Wiltshire Regiment

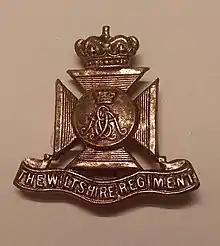
Wiltshire Regiment Cap Badge

The Wiltshire Regiment was a line infantry regiment of the British Army, formed in 1881 under the Childers Reforms by the amalgamation of the 62nd (Wiltshire) Regiment of Foot and the 99th Duke of Edinburgh's (Lanarkshire) Regiment of Foot.